Salt spray test

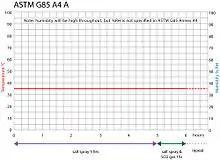
Graph showing the temperature & humidity steps required during modified Salt Spray Test ASTM G85 Annex 4A

This test can be used to test the relative resistance to corrosion of product samples that are likely to encounter a combined /salt spray/acid rain environment during their usual service life.